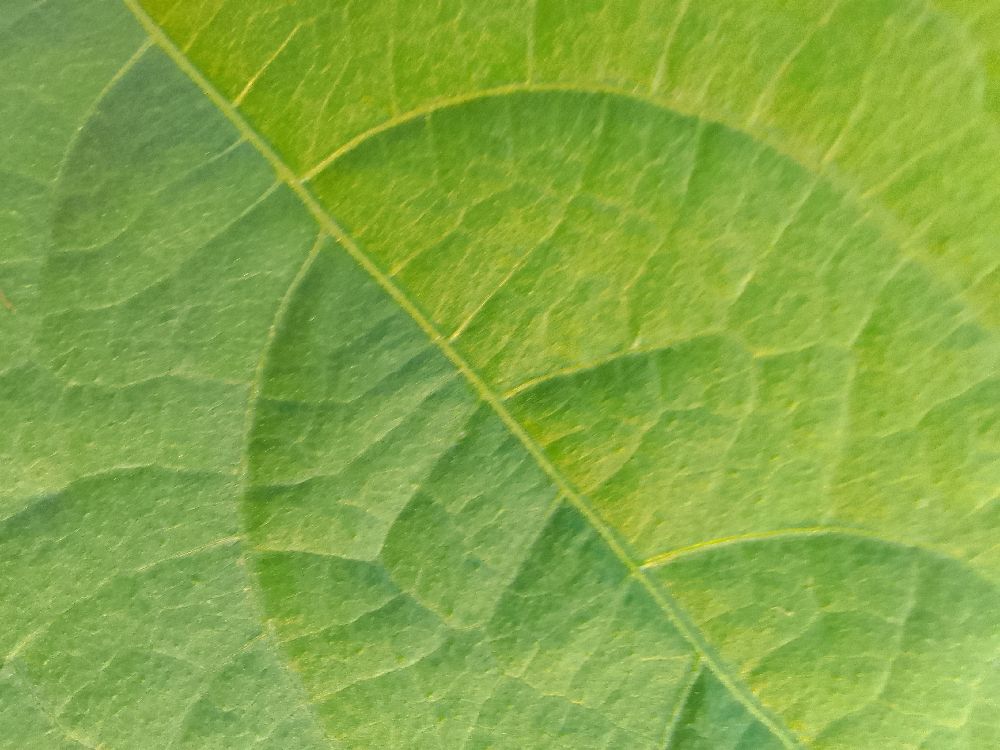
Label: healthy